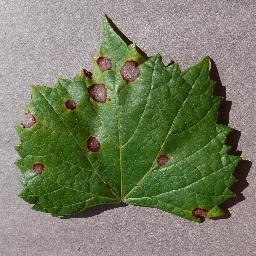
Label: Grape___Black_rot